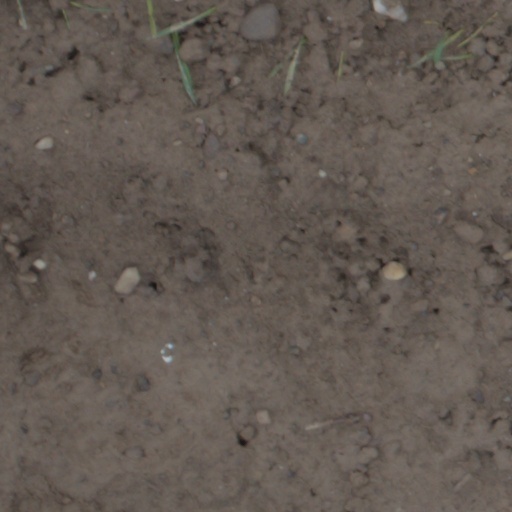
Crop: wheat